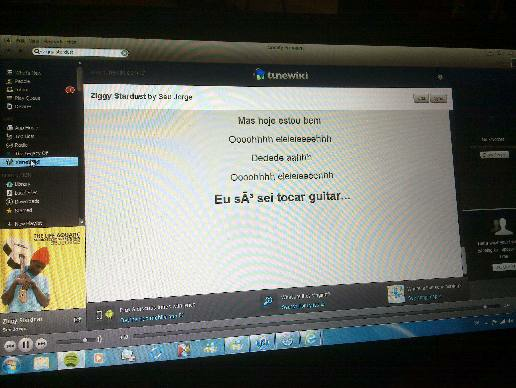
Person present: No